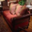
Label: couch